Major League Baseball uniforms

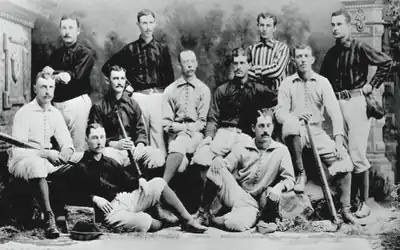
The Cincinnati Red Stockings (here pictured in 1882) popularized the adoption of sock color as the explicit identity of the club

The official rules of Major League Baseball require that all players on a team wear matching uniforms, although this rule was not enforced in the early days. Originally, teams were primarily distinguished by the colors of their stockings and the success of the Cincinnati Red Stockings popularized the adoption of sock color as the explicit identity of the club. The 1876 Chicago White Stockings actually wore caps of different colors. In 1882, the National League assigned stocking colors to the member clubs: red for Boston, white for Chicago, gray for Buffalo, blue for Worcester, gold for Detroit, green for Troy, and so on. That year, the league also assigned jersey and cap colors, but by player position rather than by club.